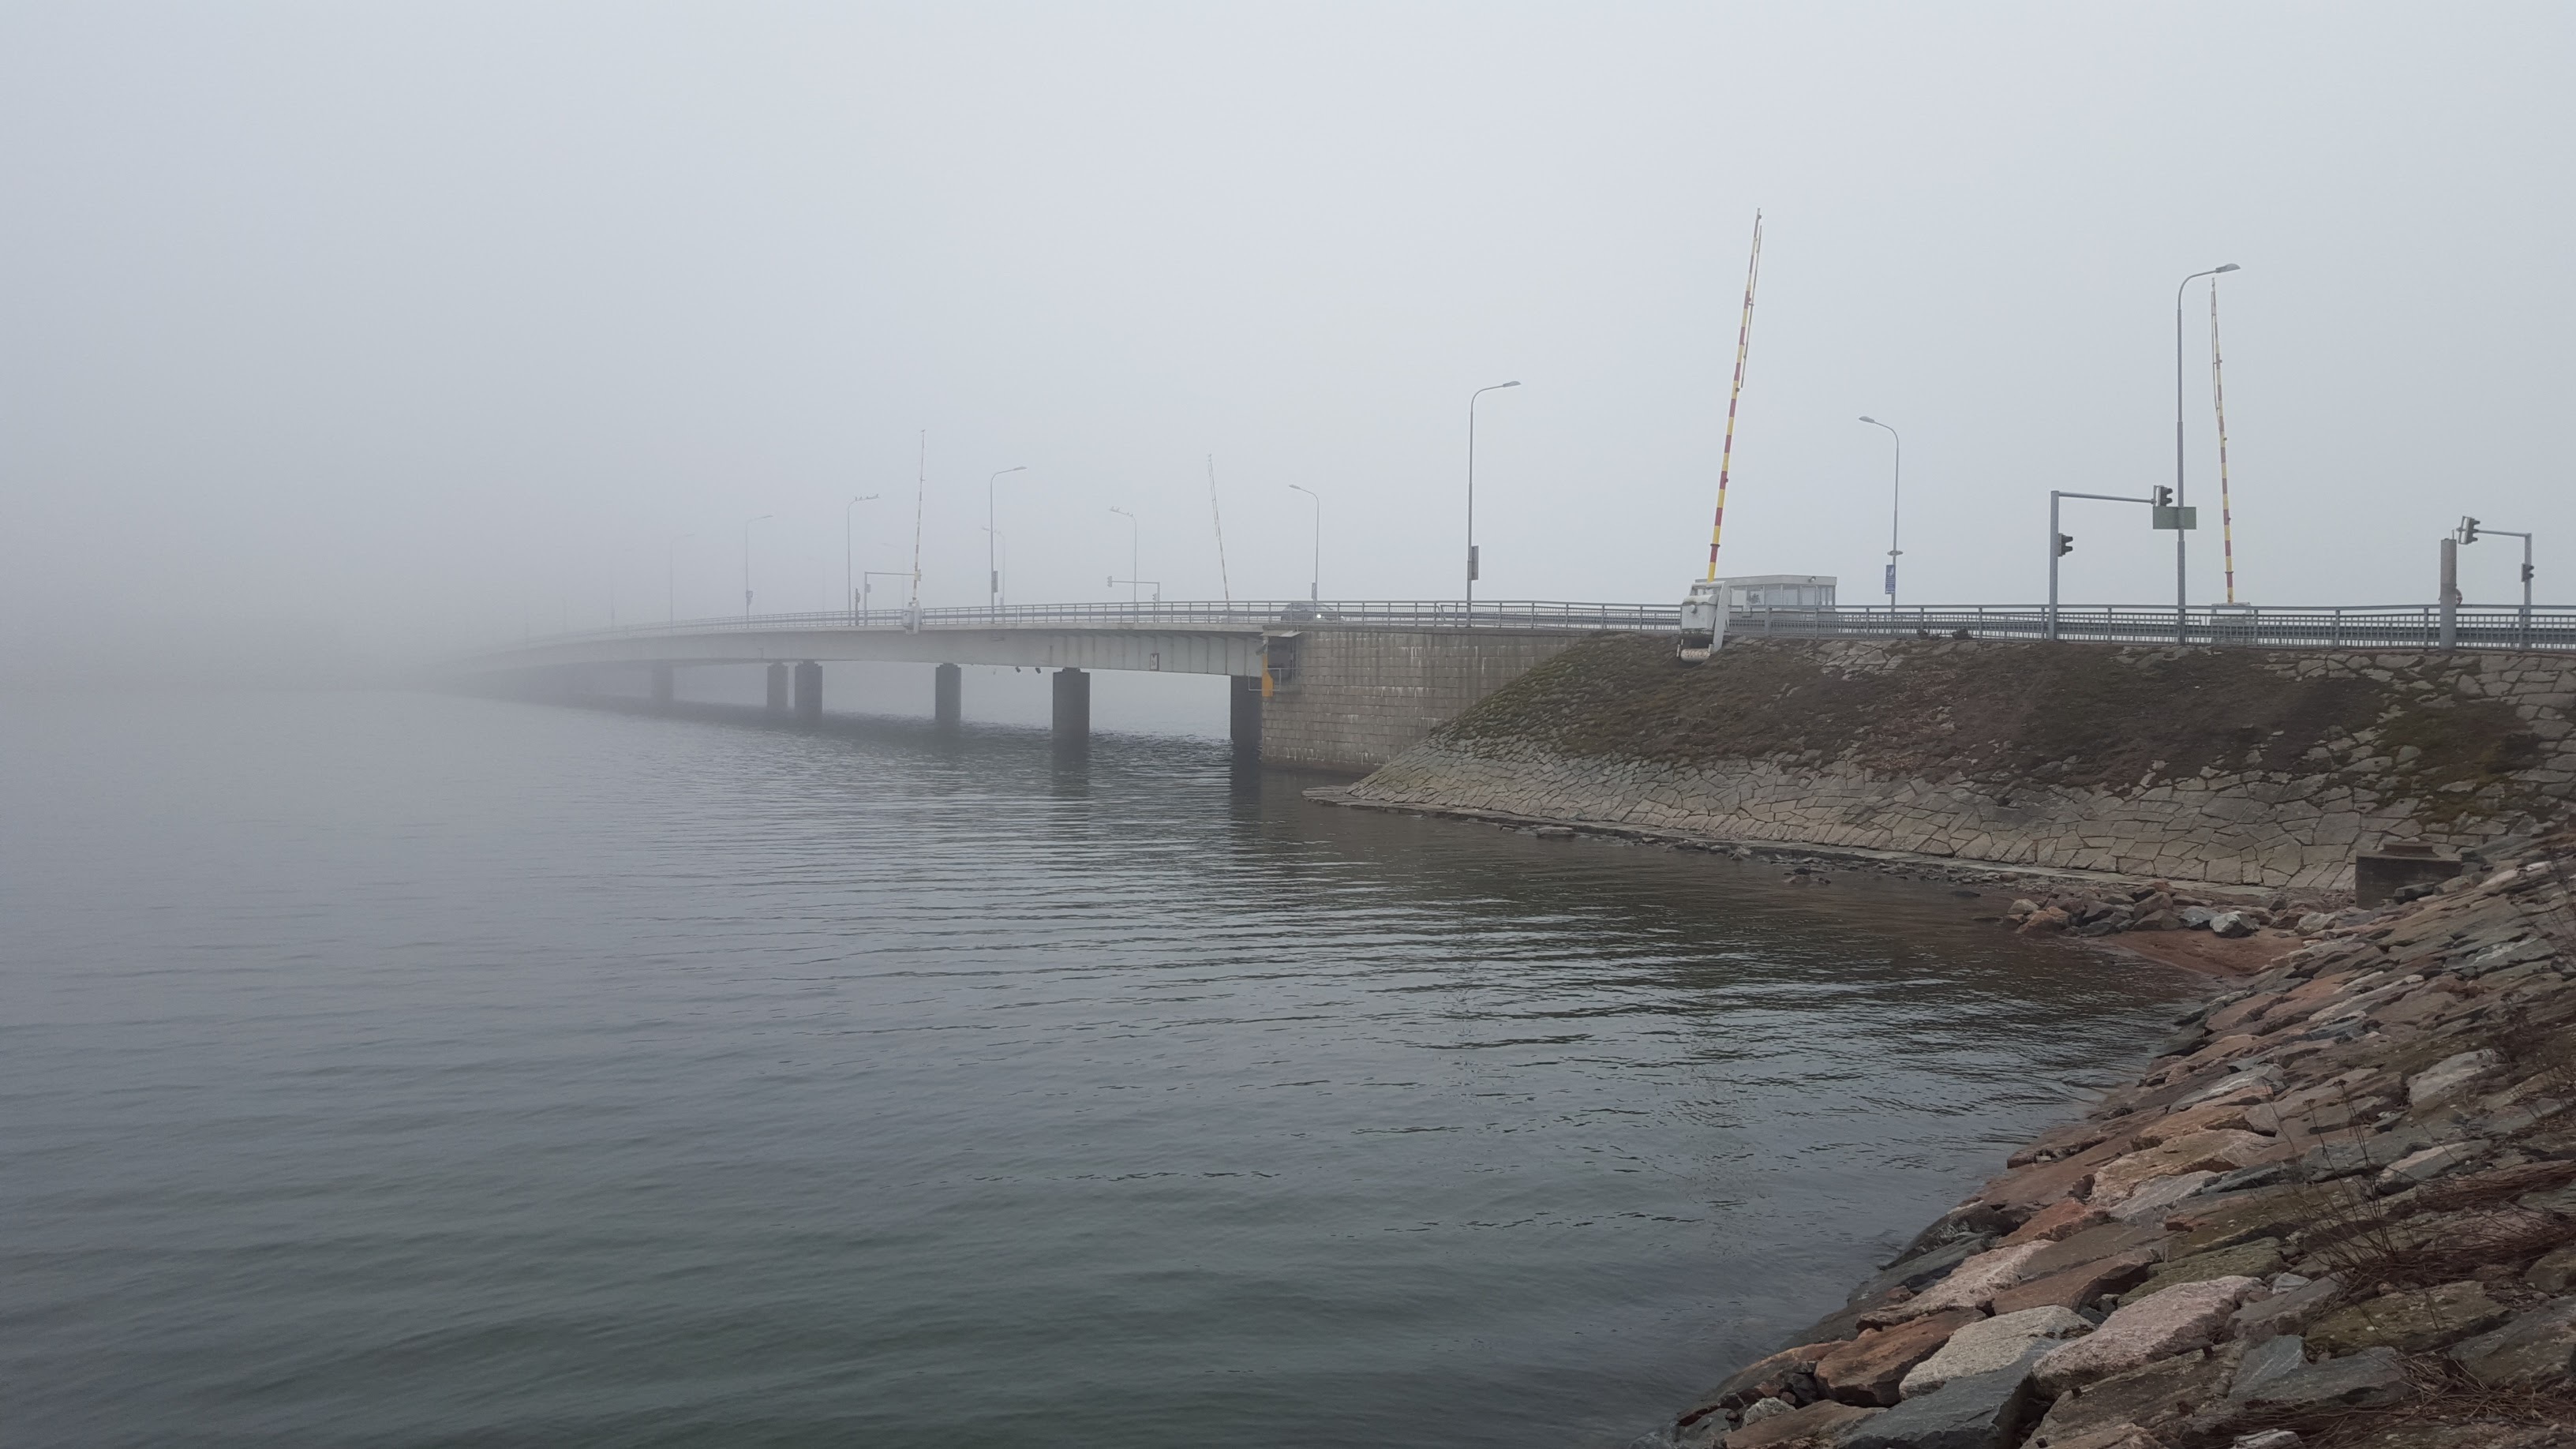
sea, coast, ocean, fog, road, mist, bridge, wave, pier, river, twilight, weather, bay, waterway, helsinki, channel, breakwater, island ferry, atmospheric phenomenon